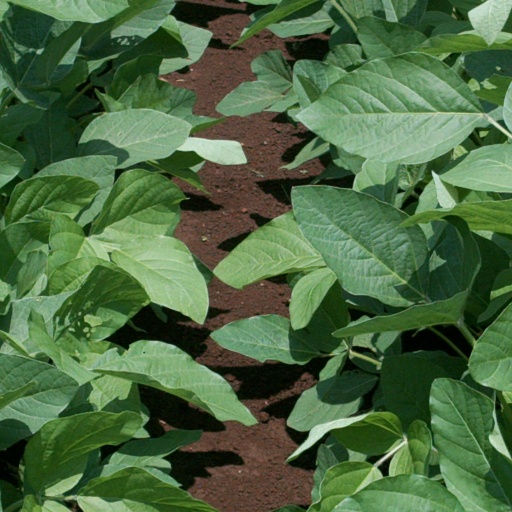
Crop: soybean